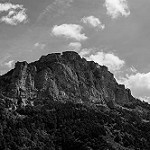
Label: B & W